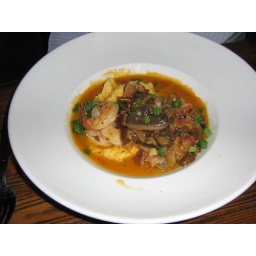
Annie had this shrimp and grits dish with large shrimp mixed with apple bacon, green onions, mushrooms, and wine over garlic cheese grits